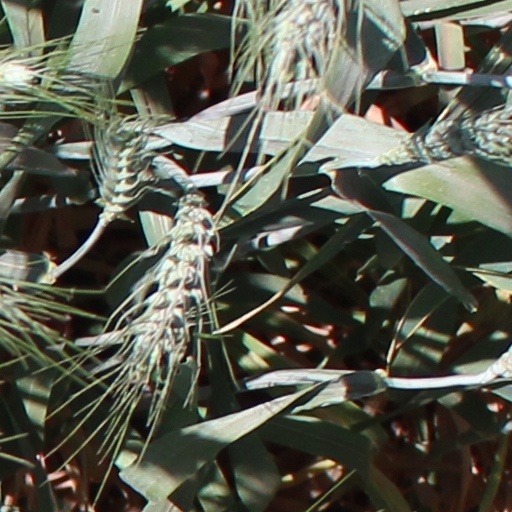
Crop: wheat